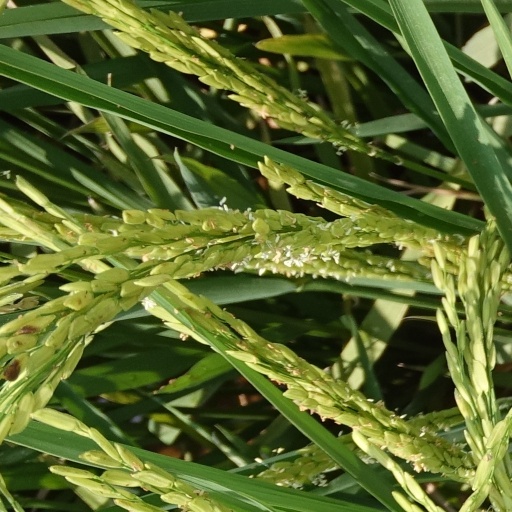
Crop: rice